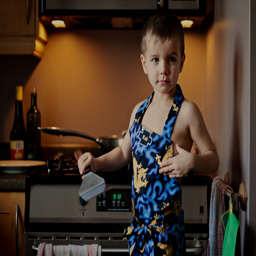
Young Kal likes to practice his culinary skills
a boy in an apron holds a spatula by an over
A boy wearing a colorful apron is holding a spatula in the kitchen
A little boy wearing an apron and holding a spatula in a kitchen.
A young boy is wearing an apron in the kitchen.